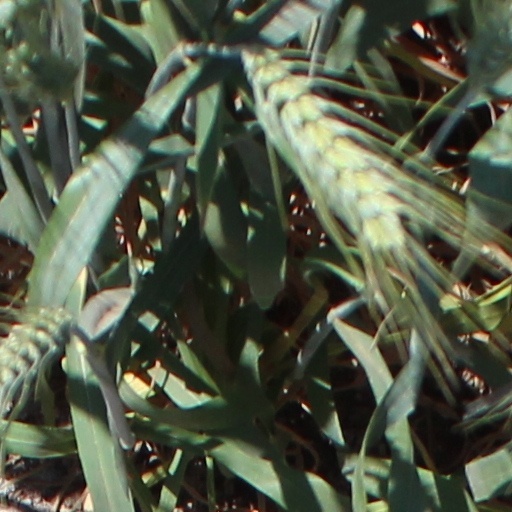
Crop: wheat